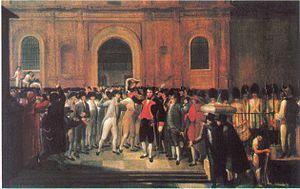
La Révolution du 19 avril 1810 est un soulèvement populaire survenu à Caracas le Jeudi saint du 19 avril 1810, qui marque le début de la Guerre d'indépendance du Venezuela.
Les guerres d'indépendance hispano-américaines furent les nombreuses guerres contre la domination espagnole en Amérique espagnole dans le but de l'indépendance politique qui eurent lieu au début du XIXᵉ siècle, peu de temps après l'invasion française de l'Espagne en 1807 pendant les guerres napoléoniennes en Europe. Bien qu'il y ait eu des recherches sur l'idée d'une identité hispano-américaine distincte de celle de la péninsule ibérique, l'indépendance politique n'était pas au départ l'objectif de la plupart des Hispano-Américains, ni nécessairement inévitable. Avec la restauration de Ferdinand VII en 1814, le roi rejeta tout type de souveraineté populaire. Le triennat libéral de 1820 ne changea pas non plus la position de la constitution de Cadix de 1812 contre le séparatisme, tandis que les Latino-Américains étaient de plus en plus radicalisés en quête d'indépendance politique.
États-Unis : l'archipel d'Hawaii est unifié et devient le Royaume d'Hawaii.
L'Acte du 19 avril 1810 est le document rédigé par le Conseil municipal de Caracas suite à la session extraordinaire qui se termina avec la renonciation de Vicente Emparan comme capitaine général et initia l'émancipation du Venezuela. La séance eu lieu dans la Mairie de Caracas, elle avait été organisée pour convaincre Emparan de présider un comité du gouvernement en refus à l'occupation napoléonienne de l'Espagne. Celui-ci ne servit à rien et se termina avec l'établissement du gouvernement qui un an plus tard déclarerait l'indépendance.
19 février - 26 août : les Britanniques occupent les Moluques. Gilbert Elliot entre en relation avec les princes indigènes, joue au libérateur et provoque des révoltes, particulièrement dans le sultanat de Banten.